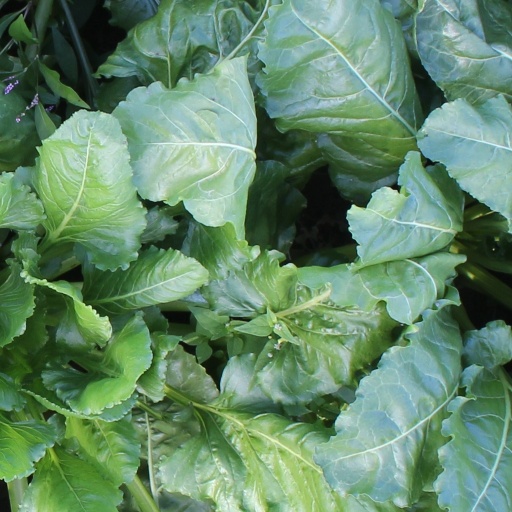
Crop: sugar beet